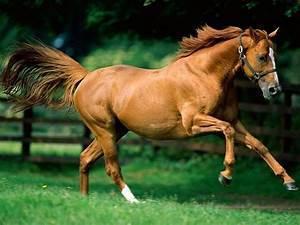
horse